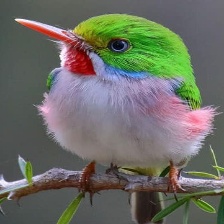
Species: CUBAN TODY
Scientific name: TODUS MULTICOLOR